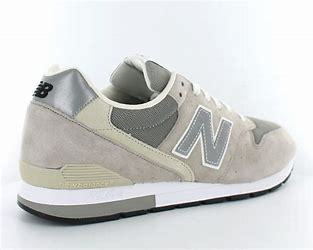
Brand: New
Model: Balance New Balance 996